Wolfeboro, New Hampshire

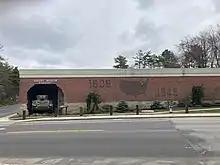
Wright Museum of World War II History

Wolfeboro is a town in Carroll County, New Hampshire, United States. The population was 6,416 at the 2020 census. A resort area situated beside Lake Winnipesaukee, Wolfeboro includes the villages of Wolfeboro, East Wolfeboro, North Wolfeboro, South Wolfeboro, Wolfeboro Center, and Wolfeboro Falls.